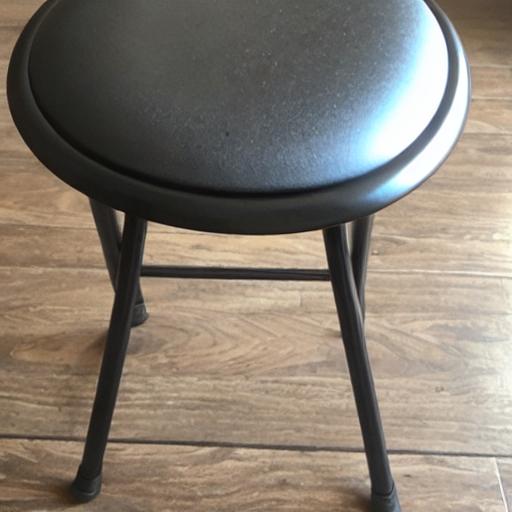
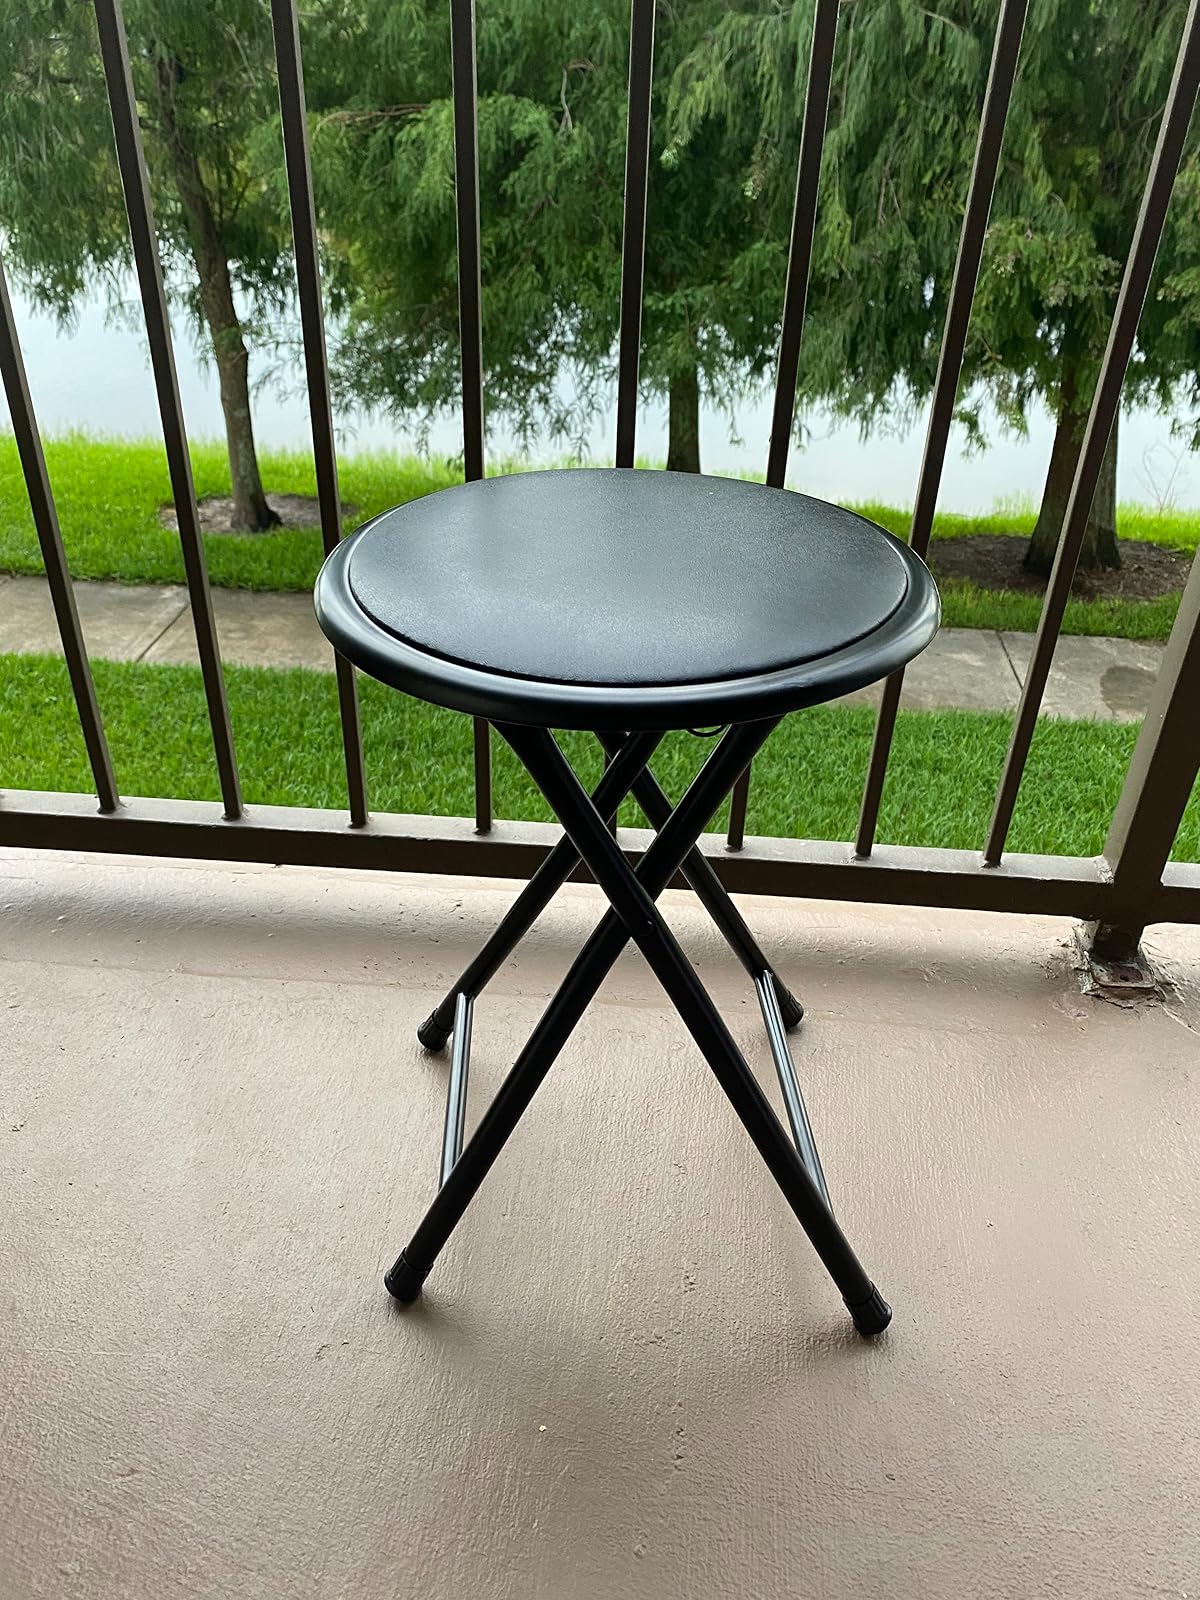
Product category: stool
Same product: no